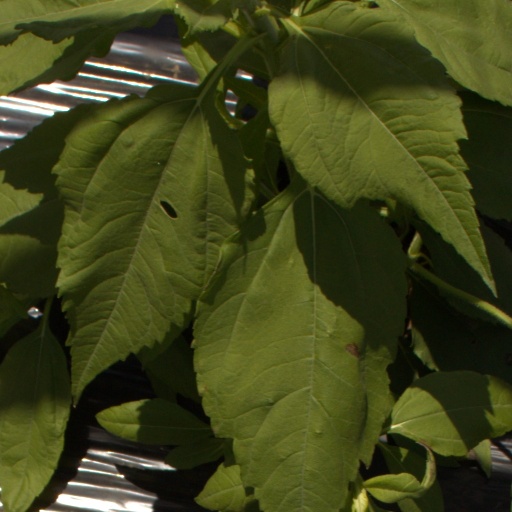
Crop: Jerusalem artichoke